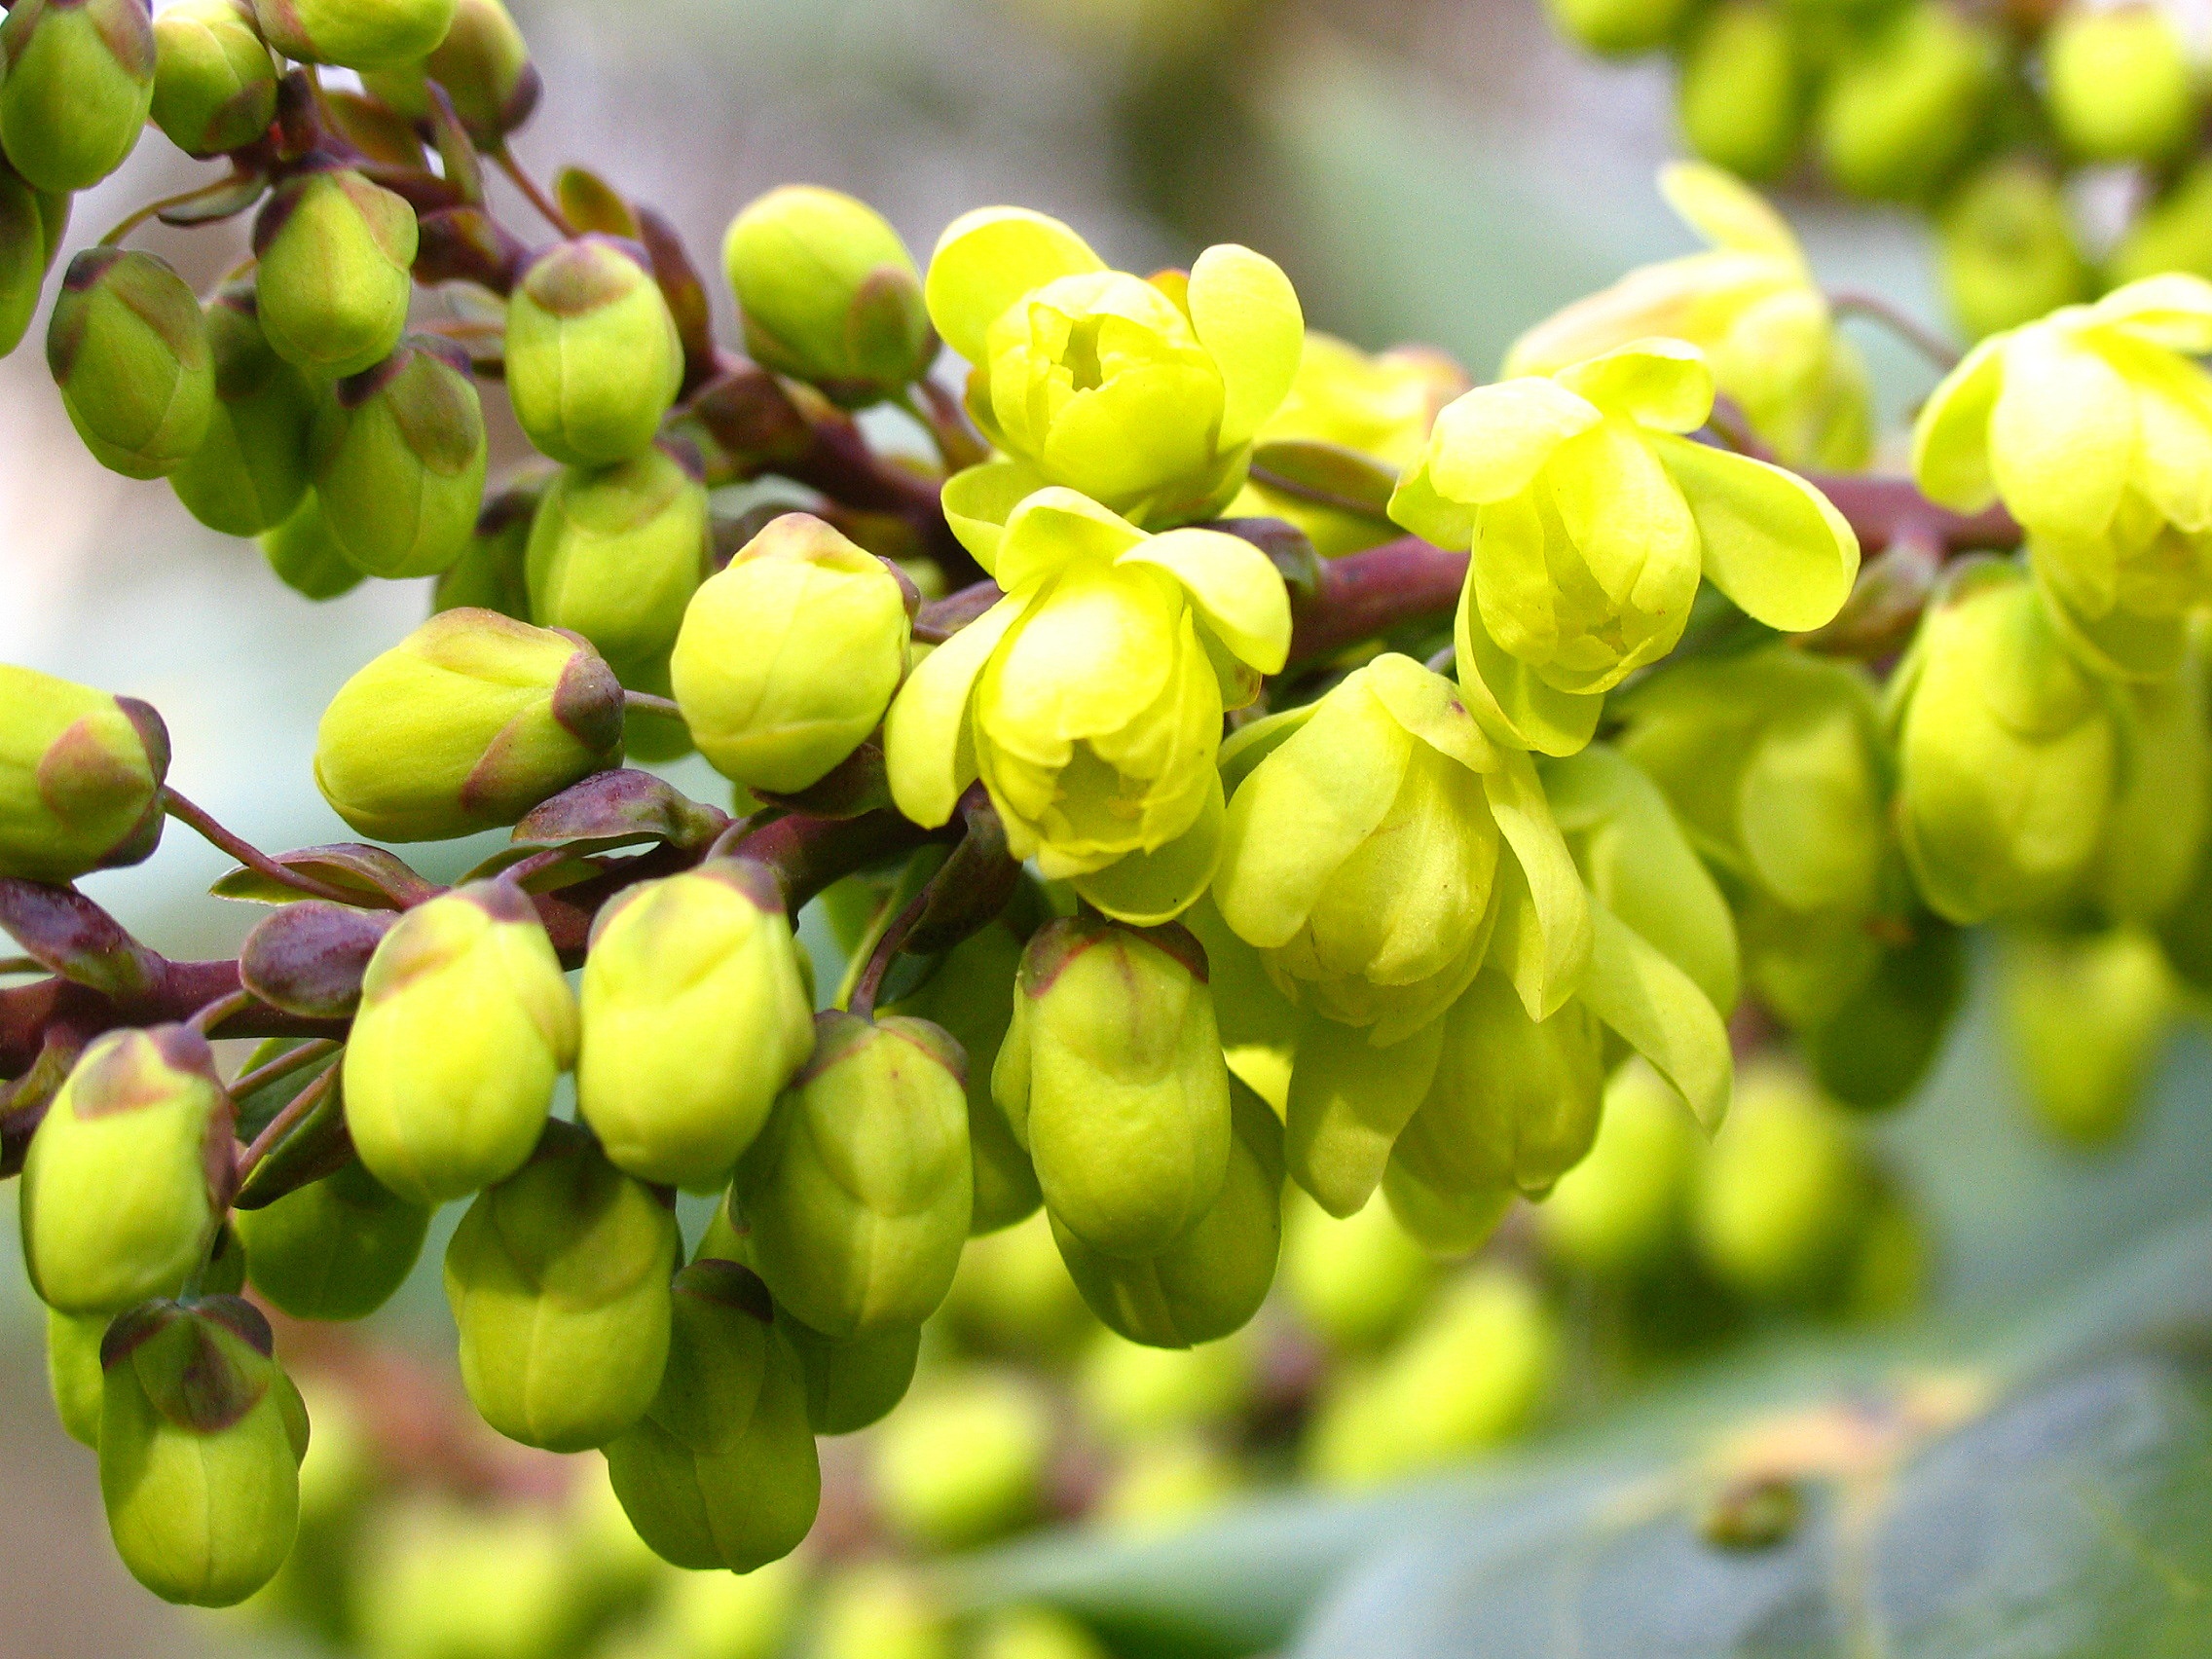
branch, light, plant, fruit, berry, flower, bloom, bush, food, green, produce, garden, flora, shrub, horticulture, bud, ornamental plants, macro photography, mahonia, flowering plant, greenish yellow, coccoloba uvifera, land plant